Mandocello

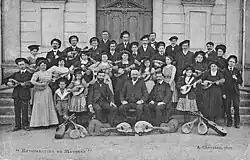
The Mandolin "Estudiantina" of Mayenne, France around 1900 when Mandolin orchestras were at the height of their popularity

Beginning with the Paris Exposition of 1878, the mandolin's popularity began to rebound. In particular, the Spanish Estudiantina Figaro, an "association of young teachers, musicians ... created and established in Madrid forming a magnificent band of guitars, bandurrias and violins" attracted widespread attention.